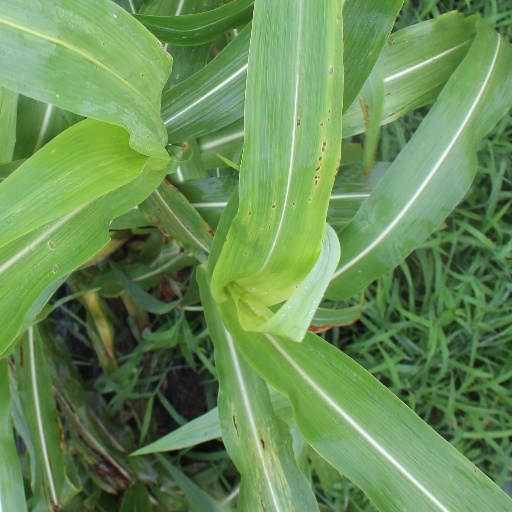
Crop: sorghum